Thunderbird (aircraft)

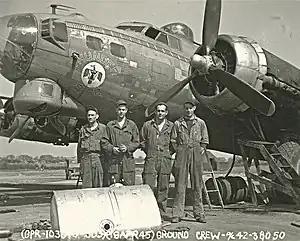
42-38050 and its ground crew in April 1945

Thunderbird was a high mission-tally Boeing B-17G Flying Fortress of the 303rd Bombardment Group during World War II. The original plane, serial number 42-38050, was scrapped at the end of the war and no longer exists. The name also appears on a later B-17G delivered at the end of the war, serial number 44-85718, which remains airworthy and is painted to replicate the earlier "Thunderbird".